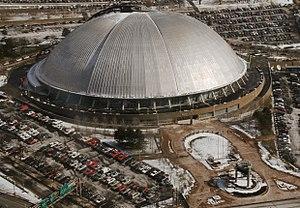
La Civic Arena est une salle omnisports se trouvant à Pittsburgh en Pennsylvanie aux États-Unis. Elle offre 16 958 sièges en configuration hockey sur glace mais peut accueillir jusqu'à 17 132 spectateurs lors d'un match tout en disposant de 1 696 sièges de club et 56 suites de luxe. La salle est polyvalente car elle peut abriter des matchs de basket-ball avec 17 537 places.
Pittsburgh, ou plus rarement en français Pittsbourg est une ville américaine, deuxième plus grande ville du Commonwealth de Pennsylvanie. Siège du comté d’Allegheny, elle est longtemps un haut lieu de la sidérurgie. Lors du recensement de 2010, elle compte 305 704 habitants ; l’agglomération a 2 356 285 habitants, se situant en ces termes à la 27ᵉ place aux États-Unis.
Les Gladiators de Pittsburgh étaient une franchise de football américain en salle qui évoluait dans l'Arena Football League. L'équipe jouait ses matchs dans la Civic Arena, salle de Pittsburgh depuis 1987.